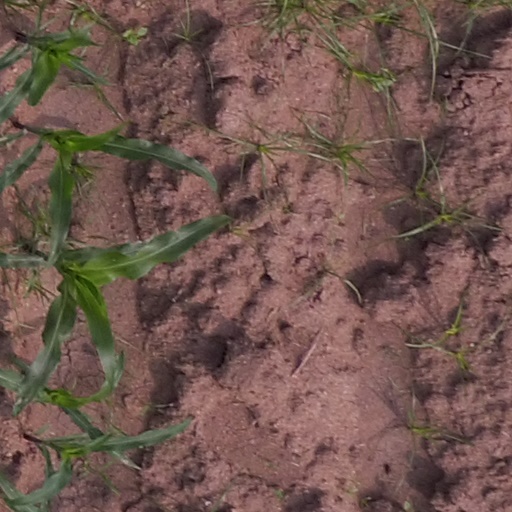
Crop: maize; corn